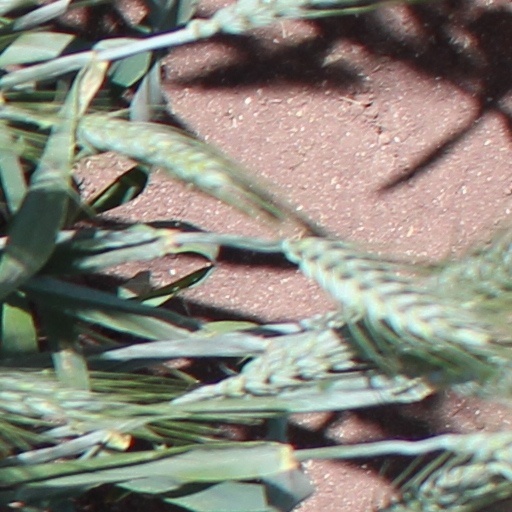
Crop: wheat